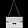
Label: Bag